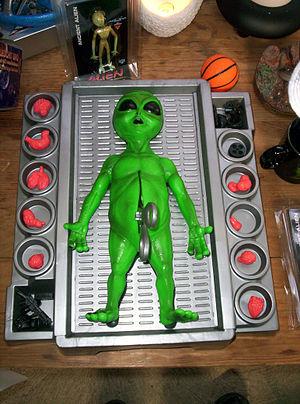
Les premières rencontres ufologiques, Châlons en Champagne, France, les 14, 15 et 16 octobre 2005. Détail d'un stand